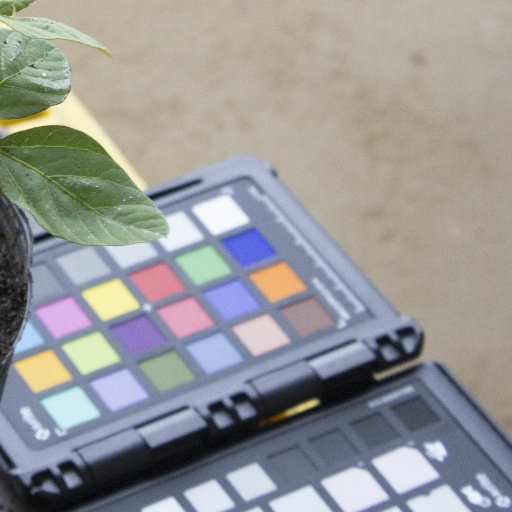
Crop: soybean